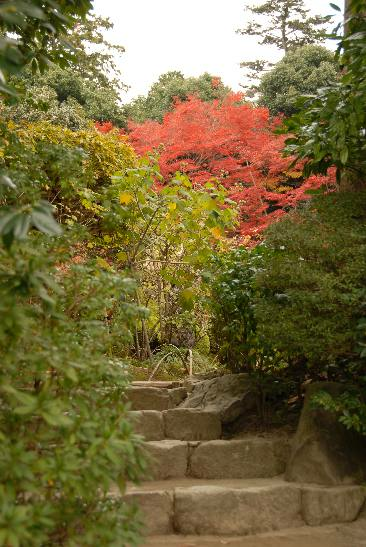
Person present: No